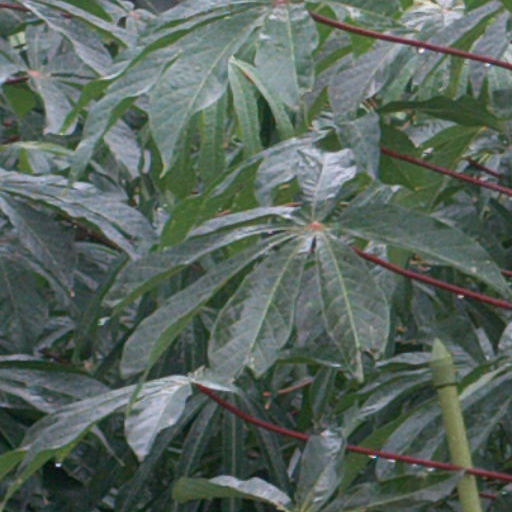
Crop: cassava